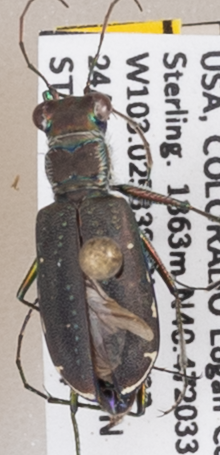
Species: Cicindela punctulata
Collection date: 2022-08-24
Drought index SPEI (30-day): -0.786
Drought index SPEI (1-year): -1.578
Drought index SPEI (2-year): -1.69